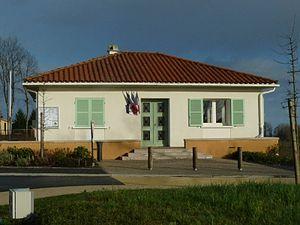
mairie de Mazerolles, Charente, France
Mazerolles est une commune du Sud-Ouest de la France, située dans le département de la Charente.